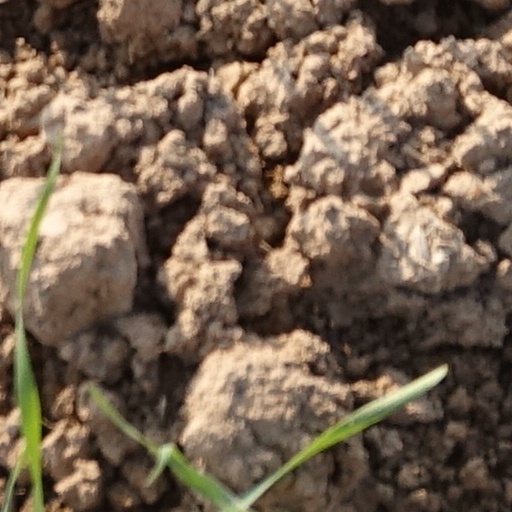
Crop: wheat